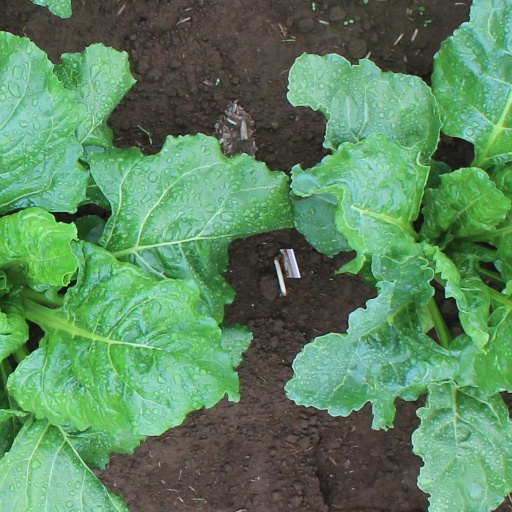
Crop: sugar beet